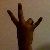
The image shows a hand gesture representing the number 7 in Indian Sign Language.